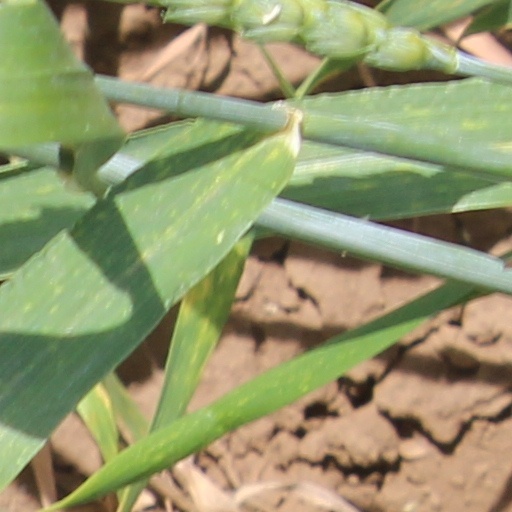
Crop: wheat